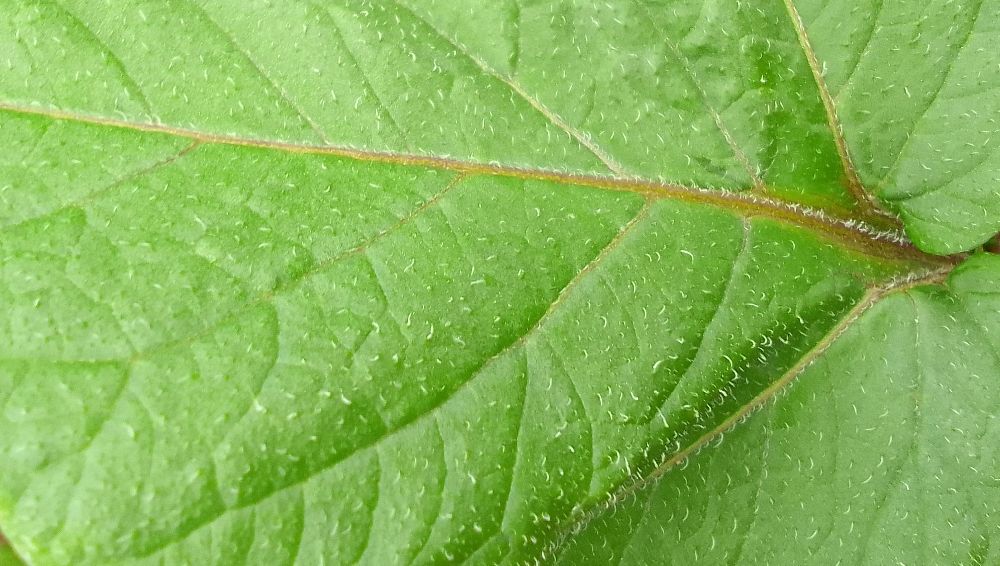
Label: Healthy